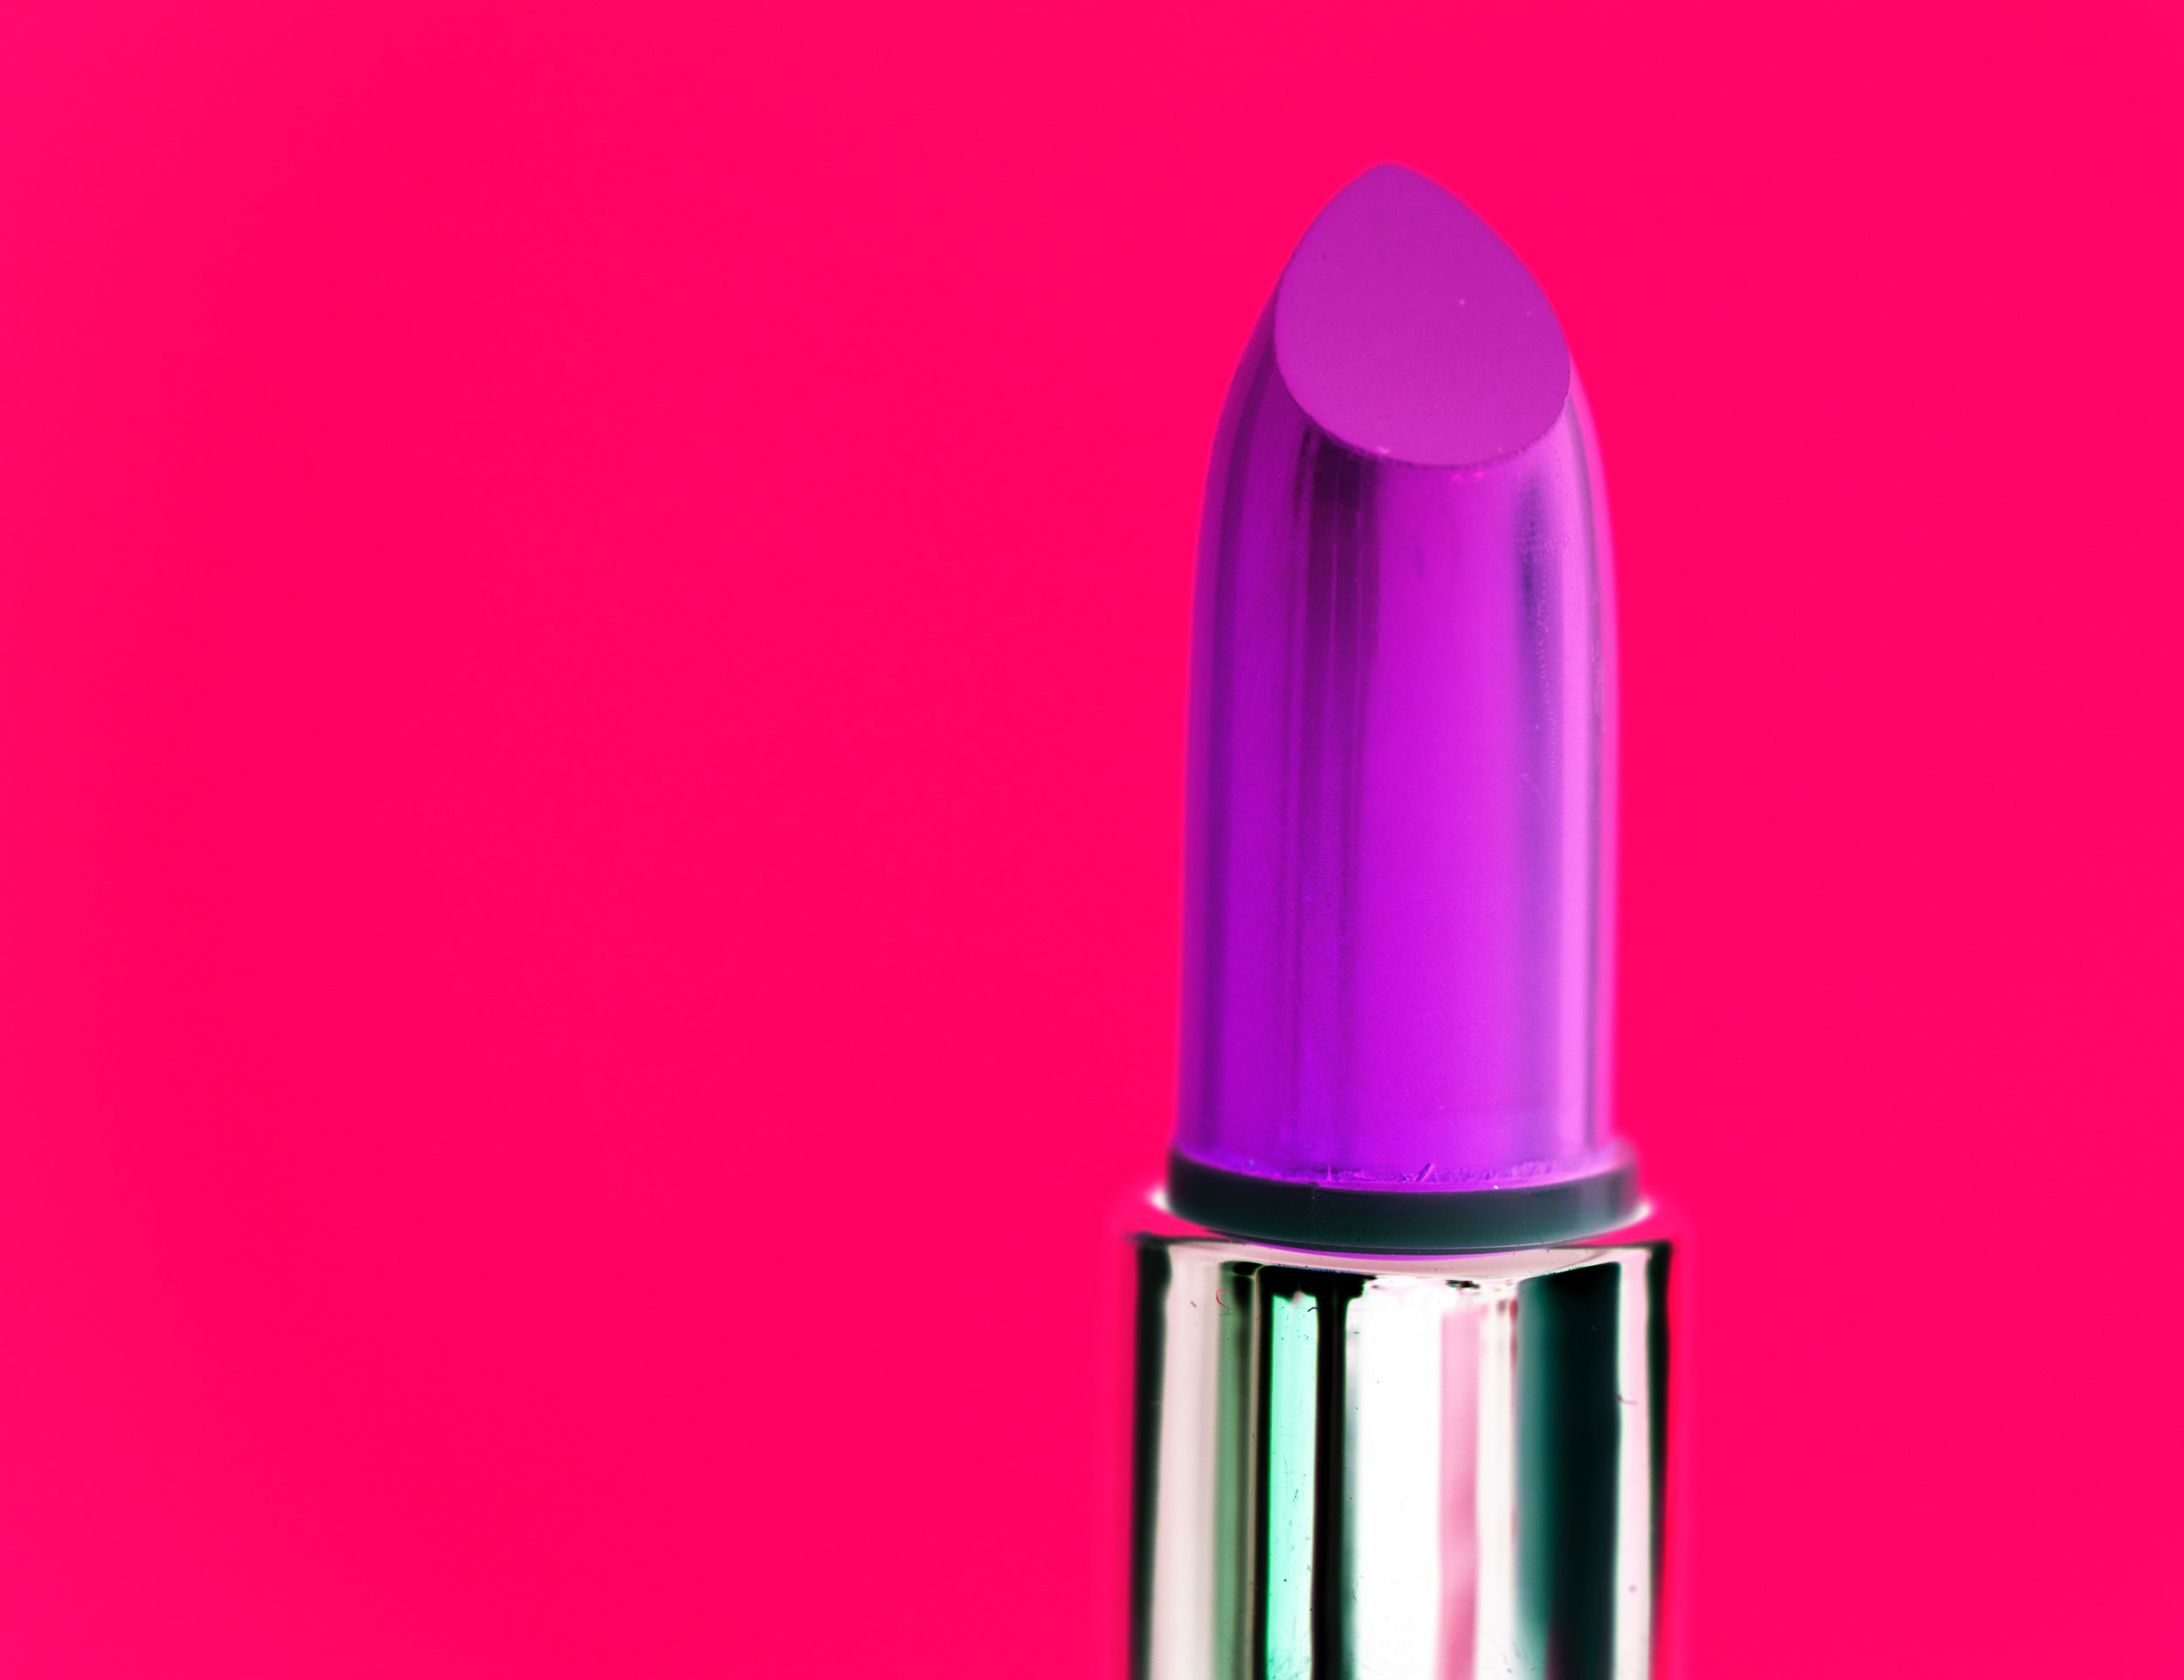
lipstick, cosmetics, product, magenta, lip